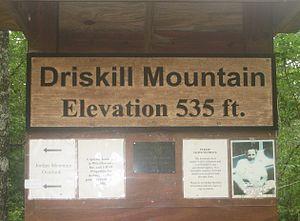
Le mont Driskill est le point culminant de l'État de Louisiane aux États-Unis avec une altitude de 163 mètres et est localisé dans la paroisse de Bienville.